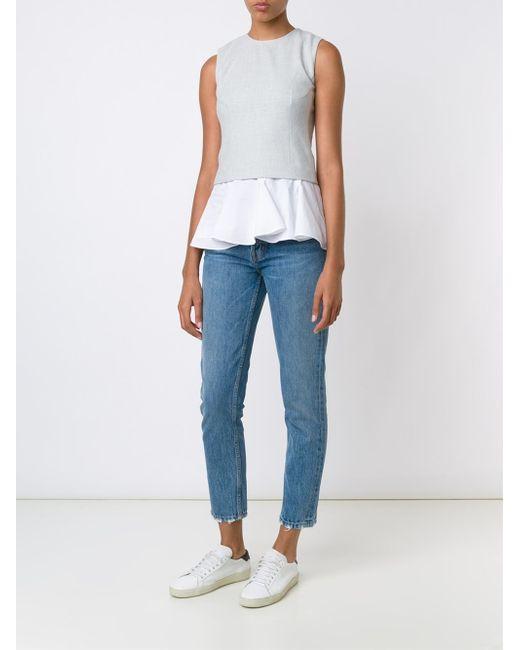
Lässige dünne Damen hellblaue Jeans